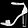
Label: Sandal